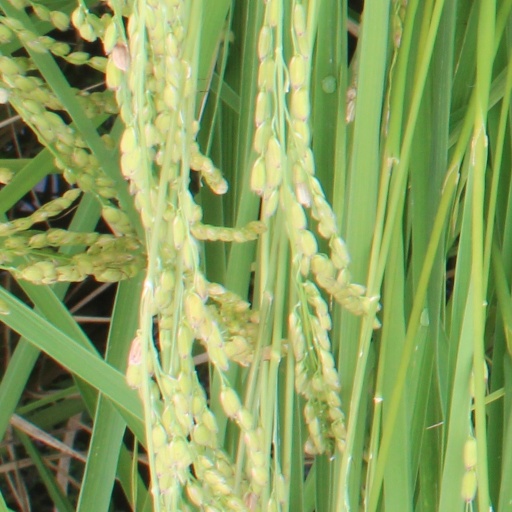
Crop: rice